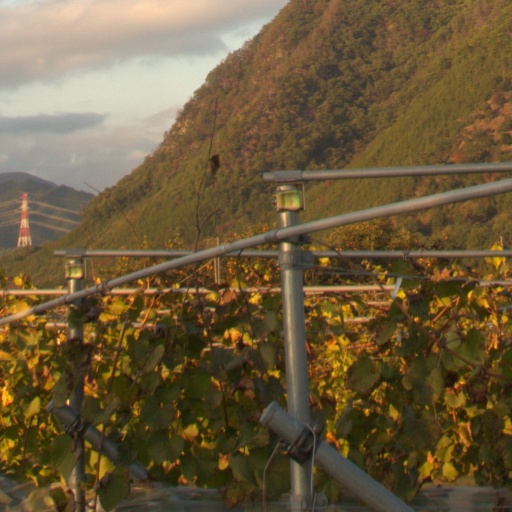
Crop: grape